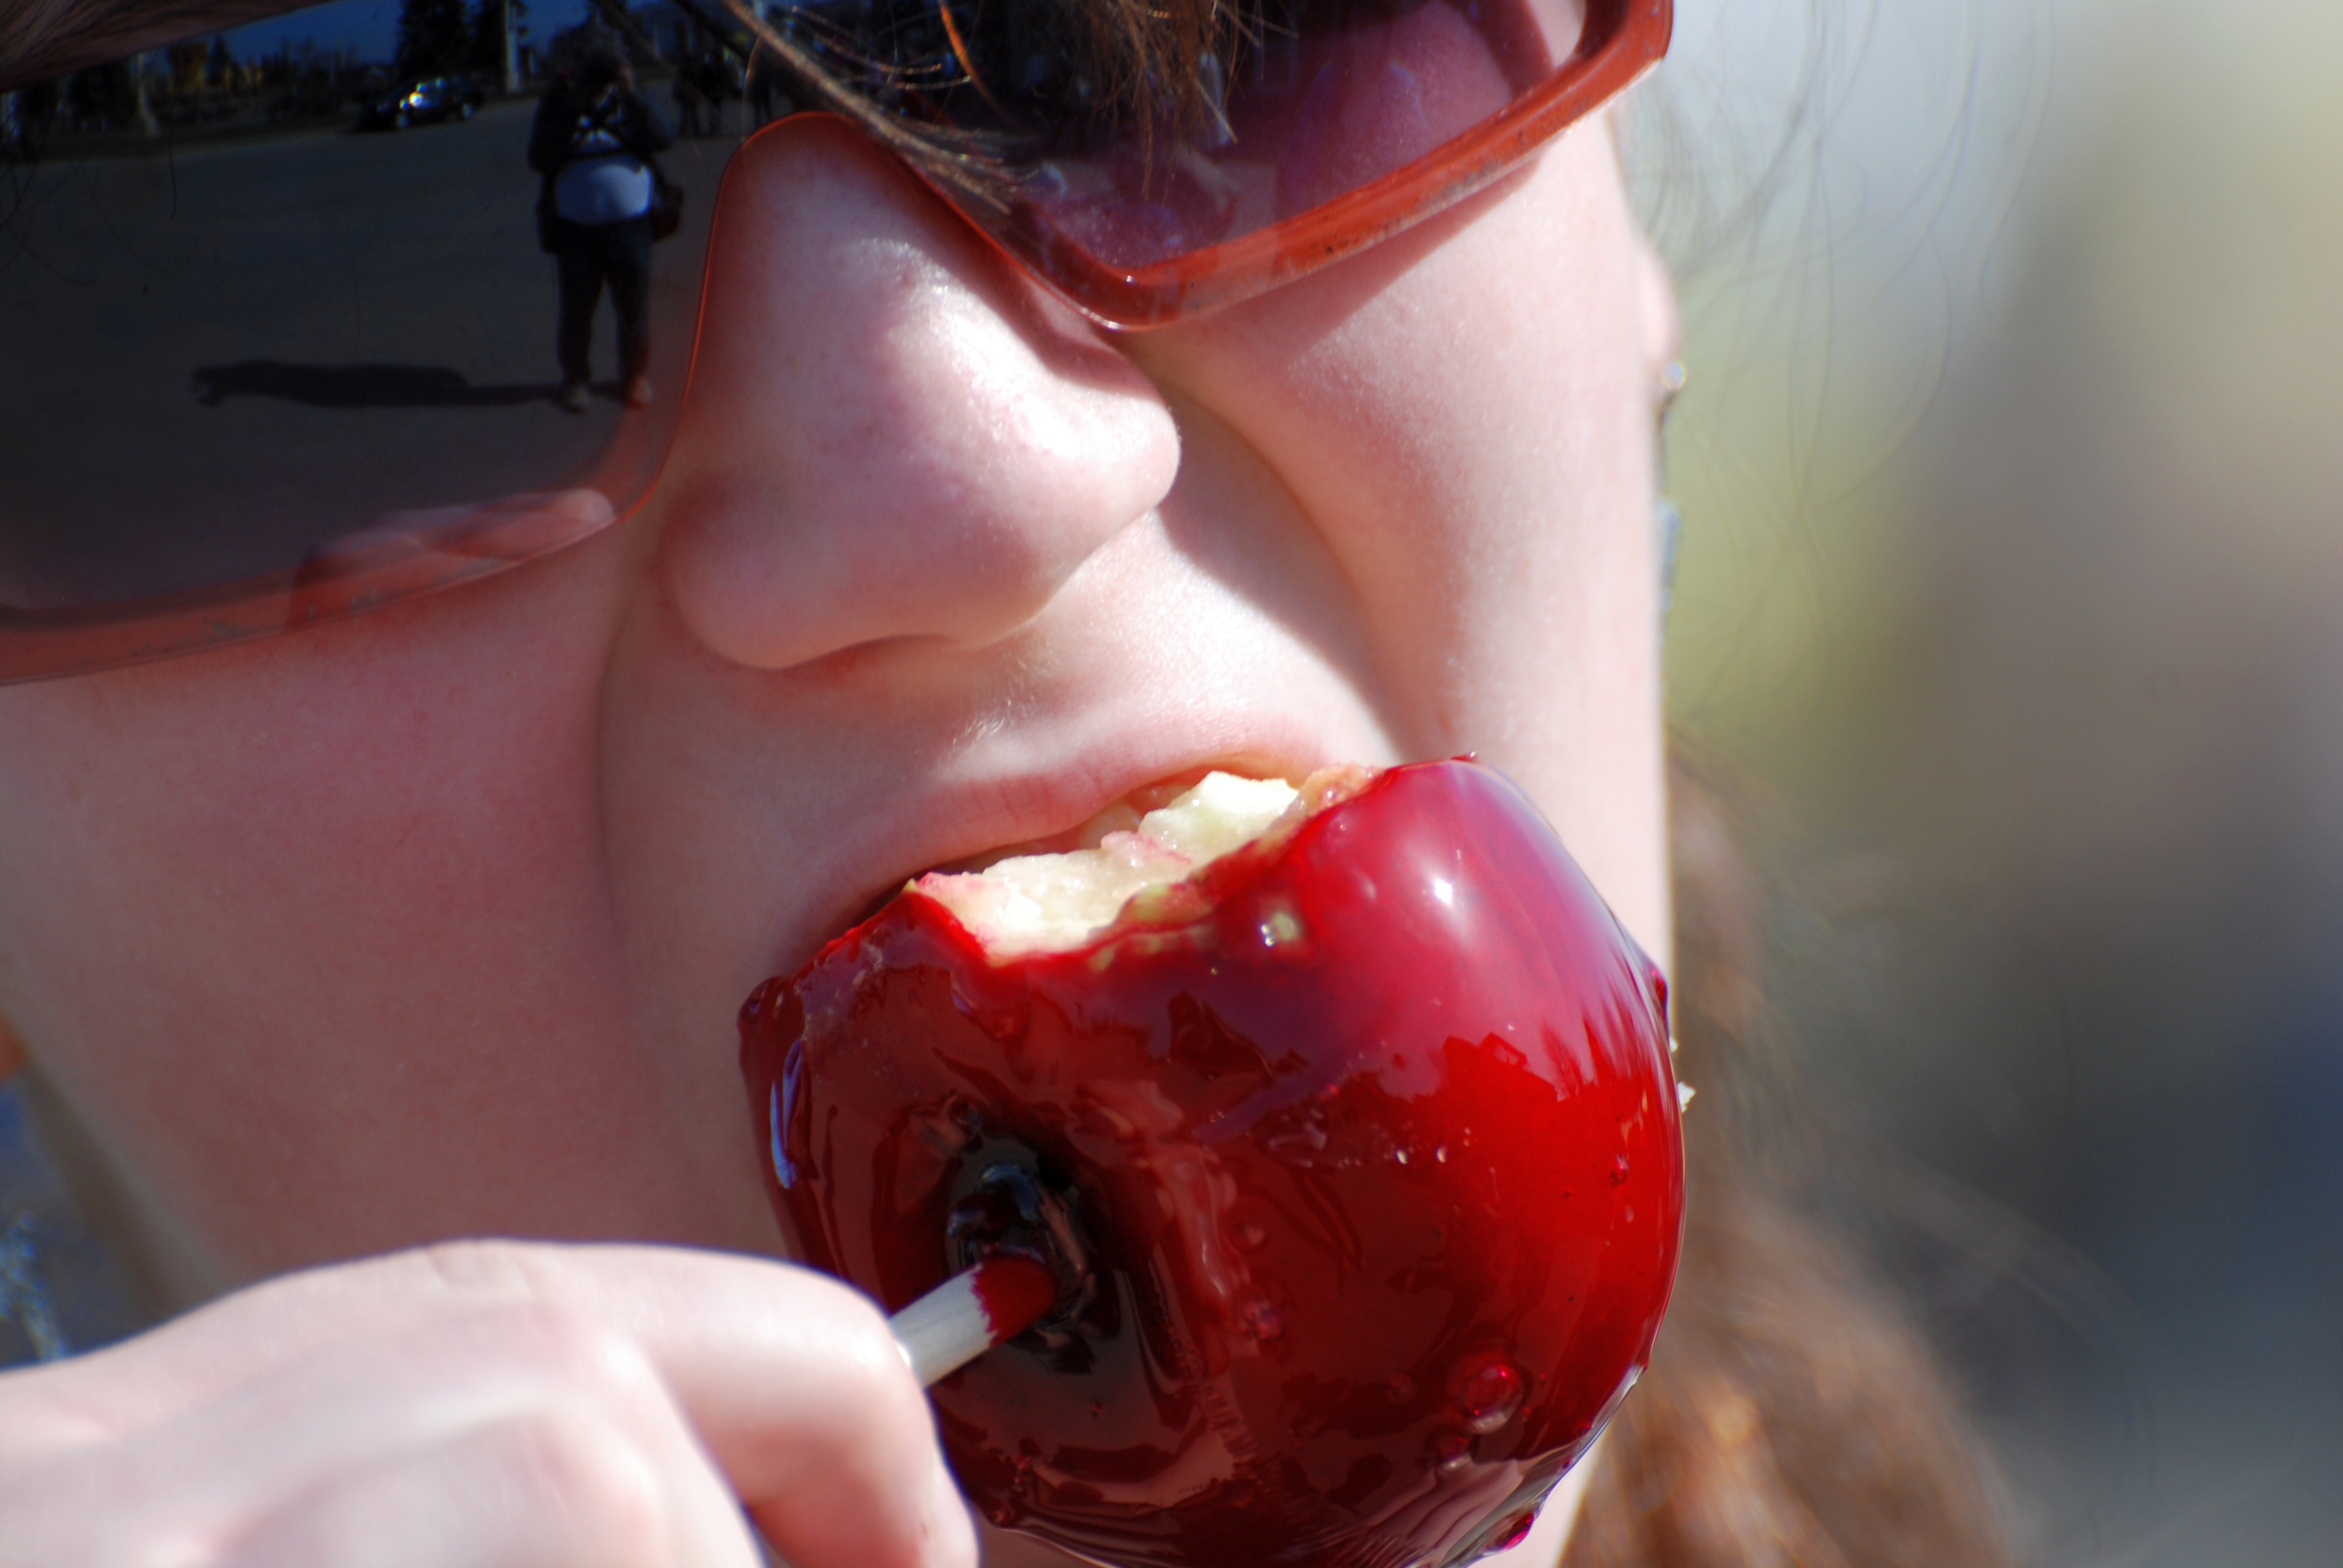
food, red, produce, color, drink, lip, mouth, close up, human body, eating, organ, sweetness, flavor, sense